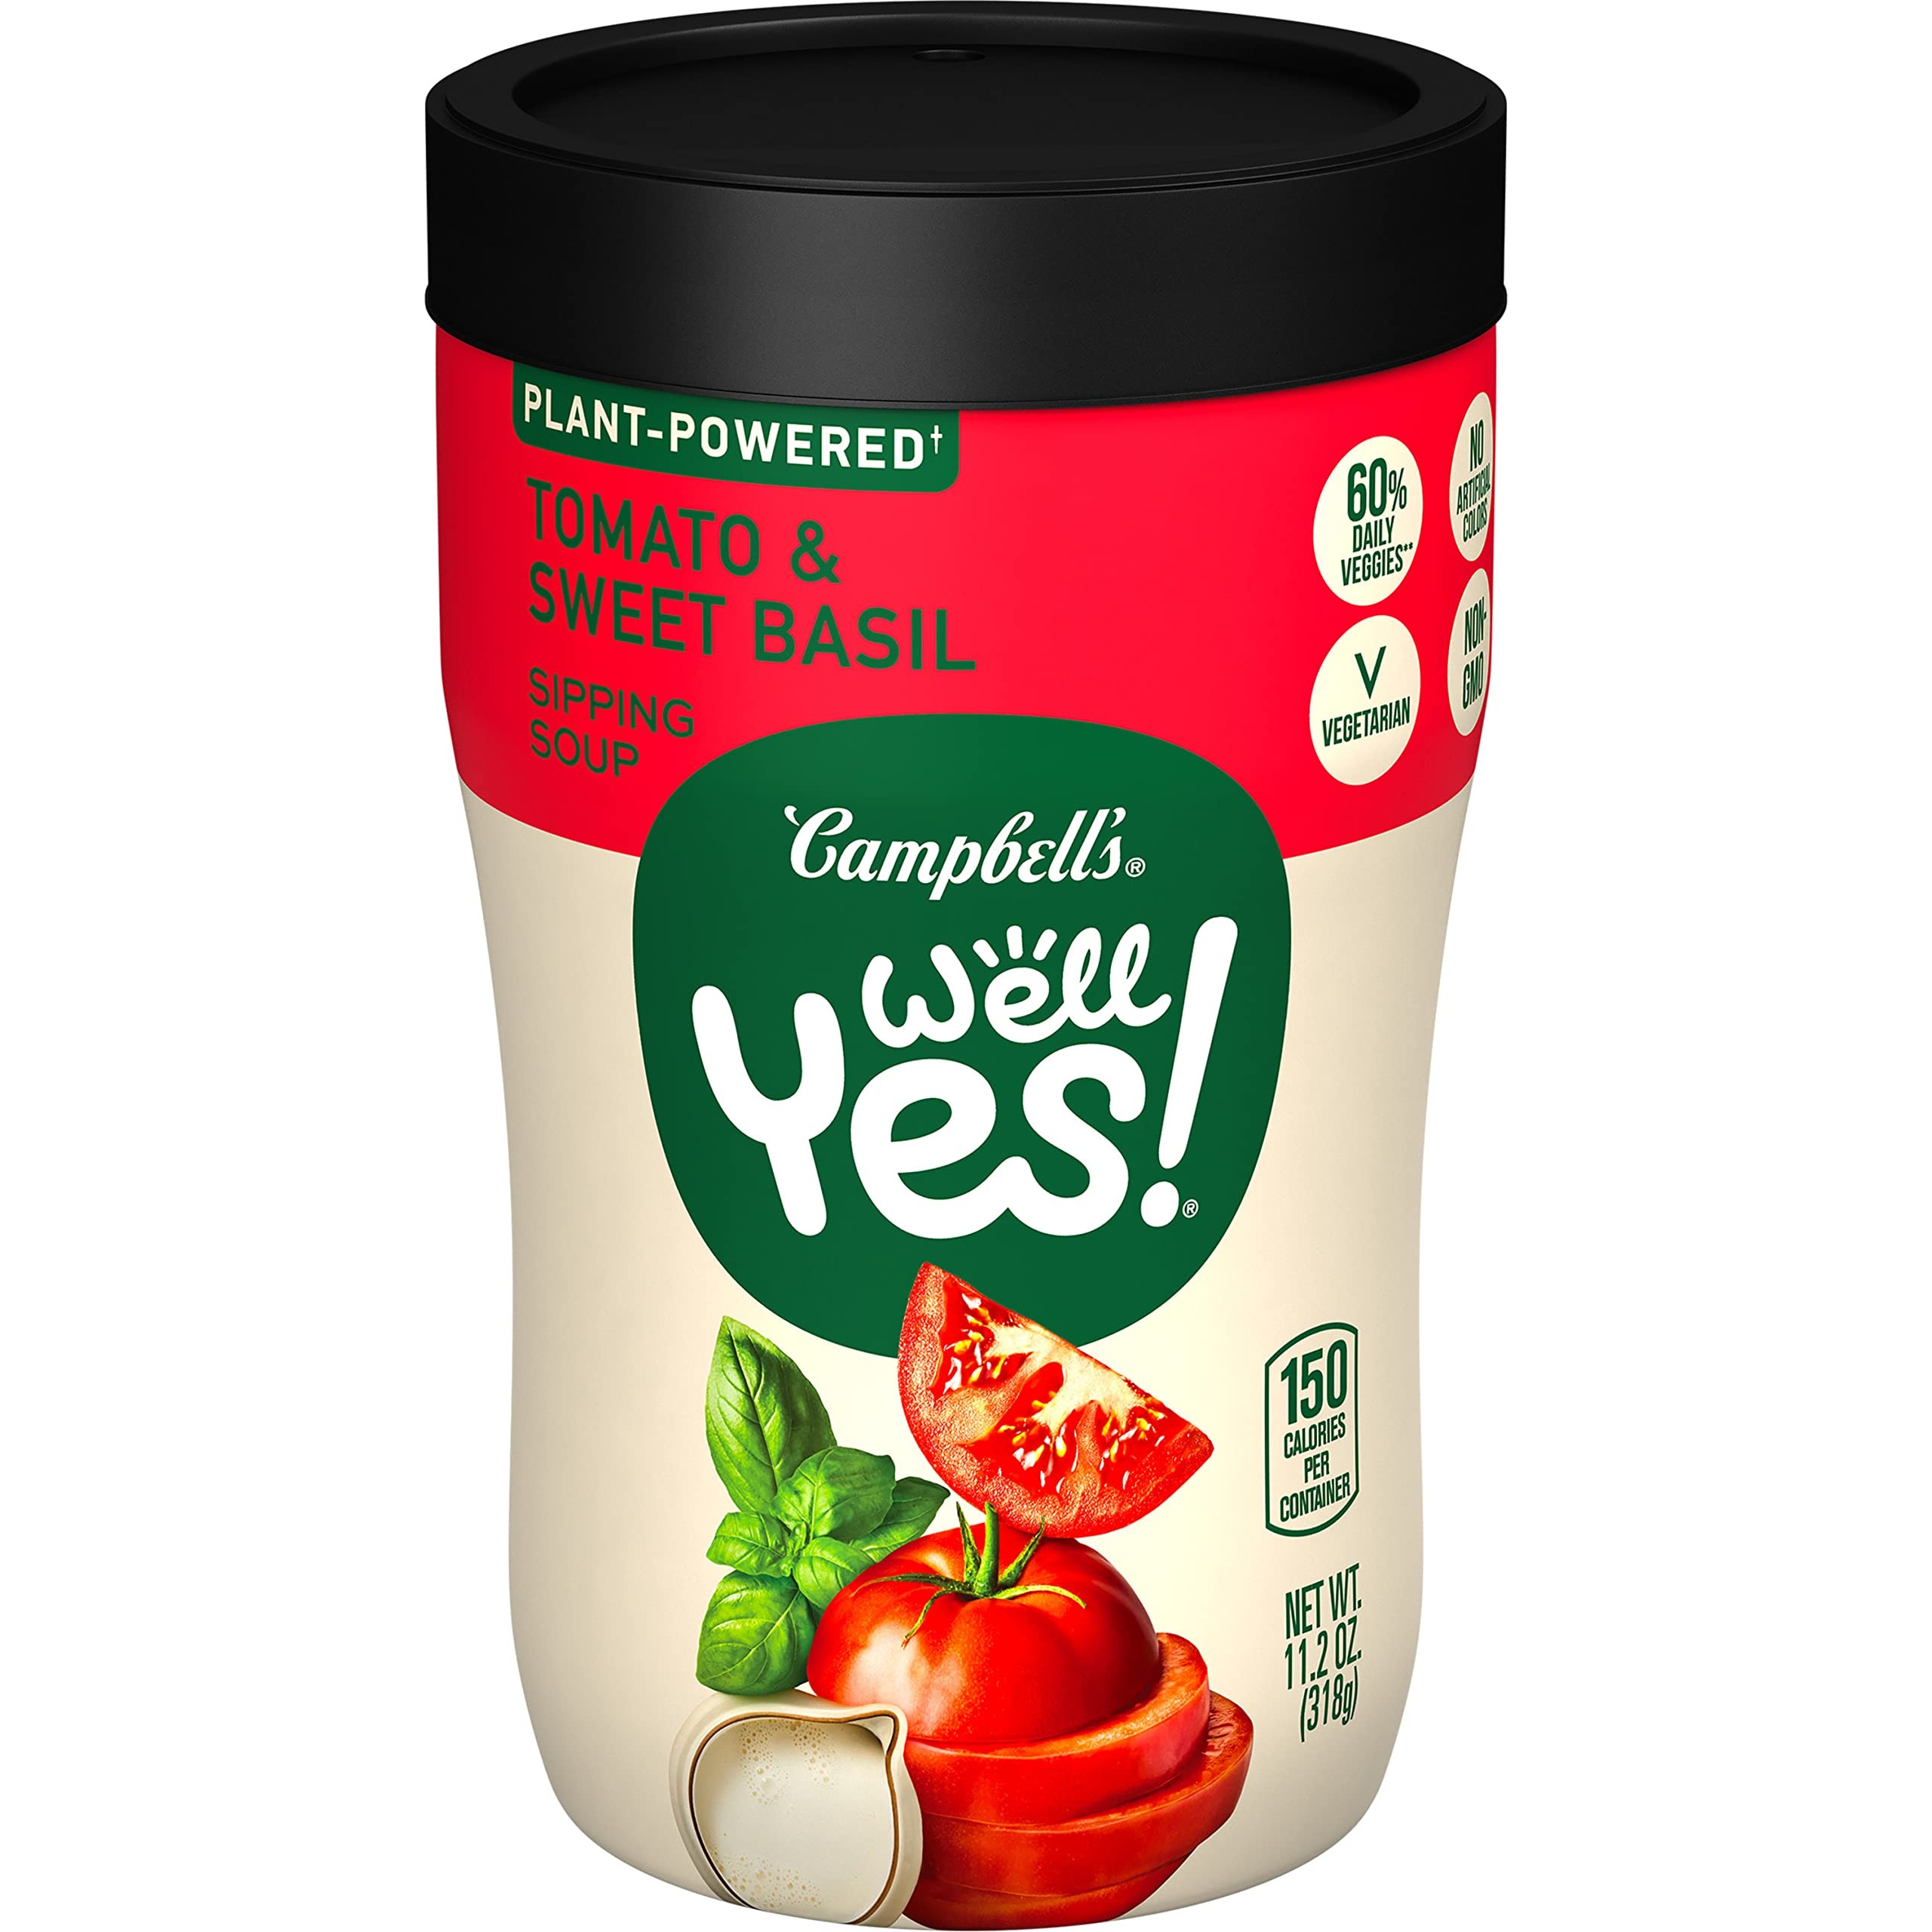
Item Name: Campbell's Well Yes! Sipping Soup, Tomato and Sweet Basil Soup, Vegetarian Soup, 11.2 Oz Microwavable Cup
Bullet Point 1: Campbell's Well Yes! Soup: One 11.2 oz microwavable cup of Campbell's Well Yes! Sipping Soup, Tomato and Sweet Basil Soup
Bullet Point 2: Purposeful Ingredients: Crafted with tomatoes, cream and spices for drinkable vegetable nutrition that's a great alternative to canned soup
Bullet Point 3: Contains Veggies: Each container packs 60 percent of your daily vegetables and 150 calories, helping you get veggies while on the move
Bullet Point 4: Simple Sides: Sipping soup makes a delicious part of a meal, appetizer or side dish to actively nourish your positive lifestyle at home or on the go
Bullet Point 5: Microwaveable Soup: Simply heat in the microwave and sip for delicious anytime nourishment—no spoon required
Value: 11.2
Unit: Ounce

Price: 2.185